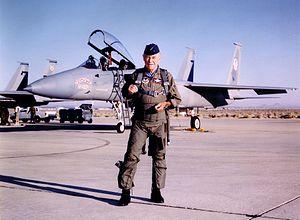
Charles Elwood « Chuck » Yeager est un aviateur américain. Il est rentré dans l'histoire de l'aviation en étant le premier à franchir le mur du son, à bord de l'avion fusée Bell X-1, le 14 octobre 1947.